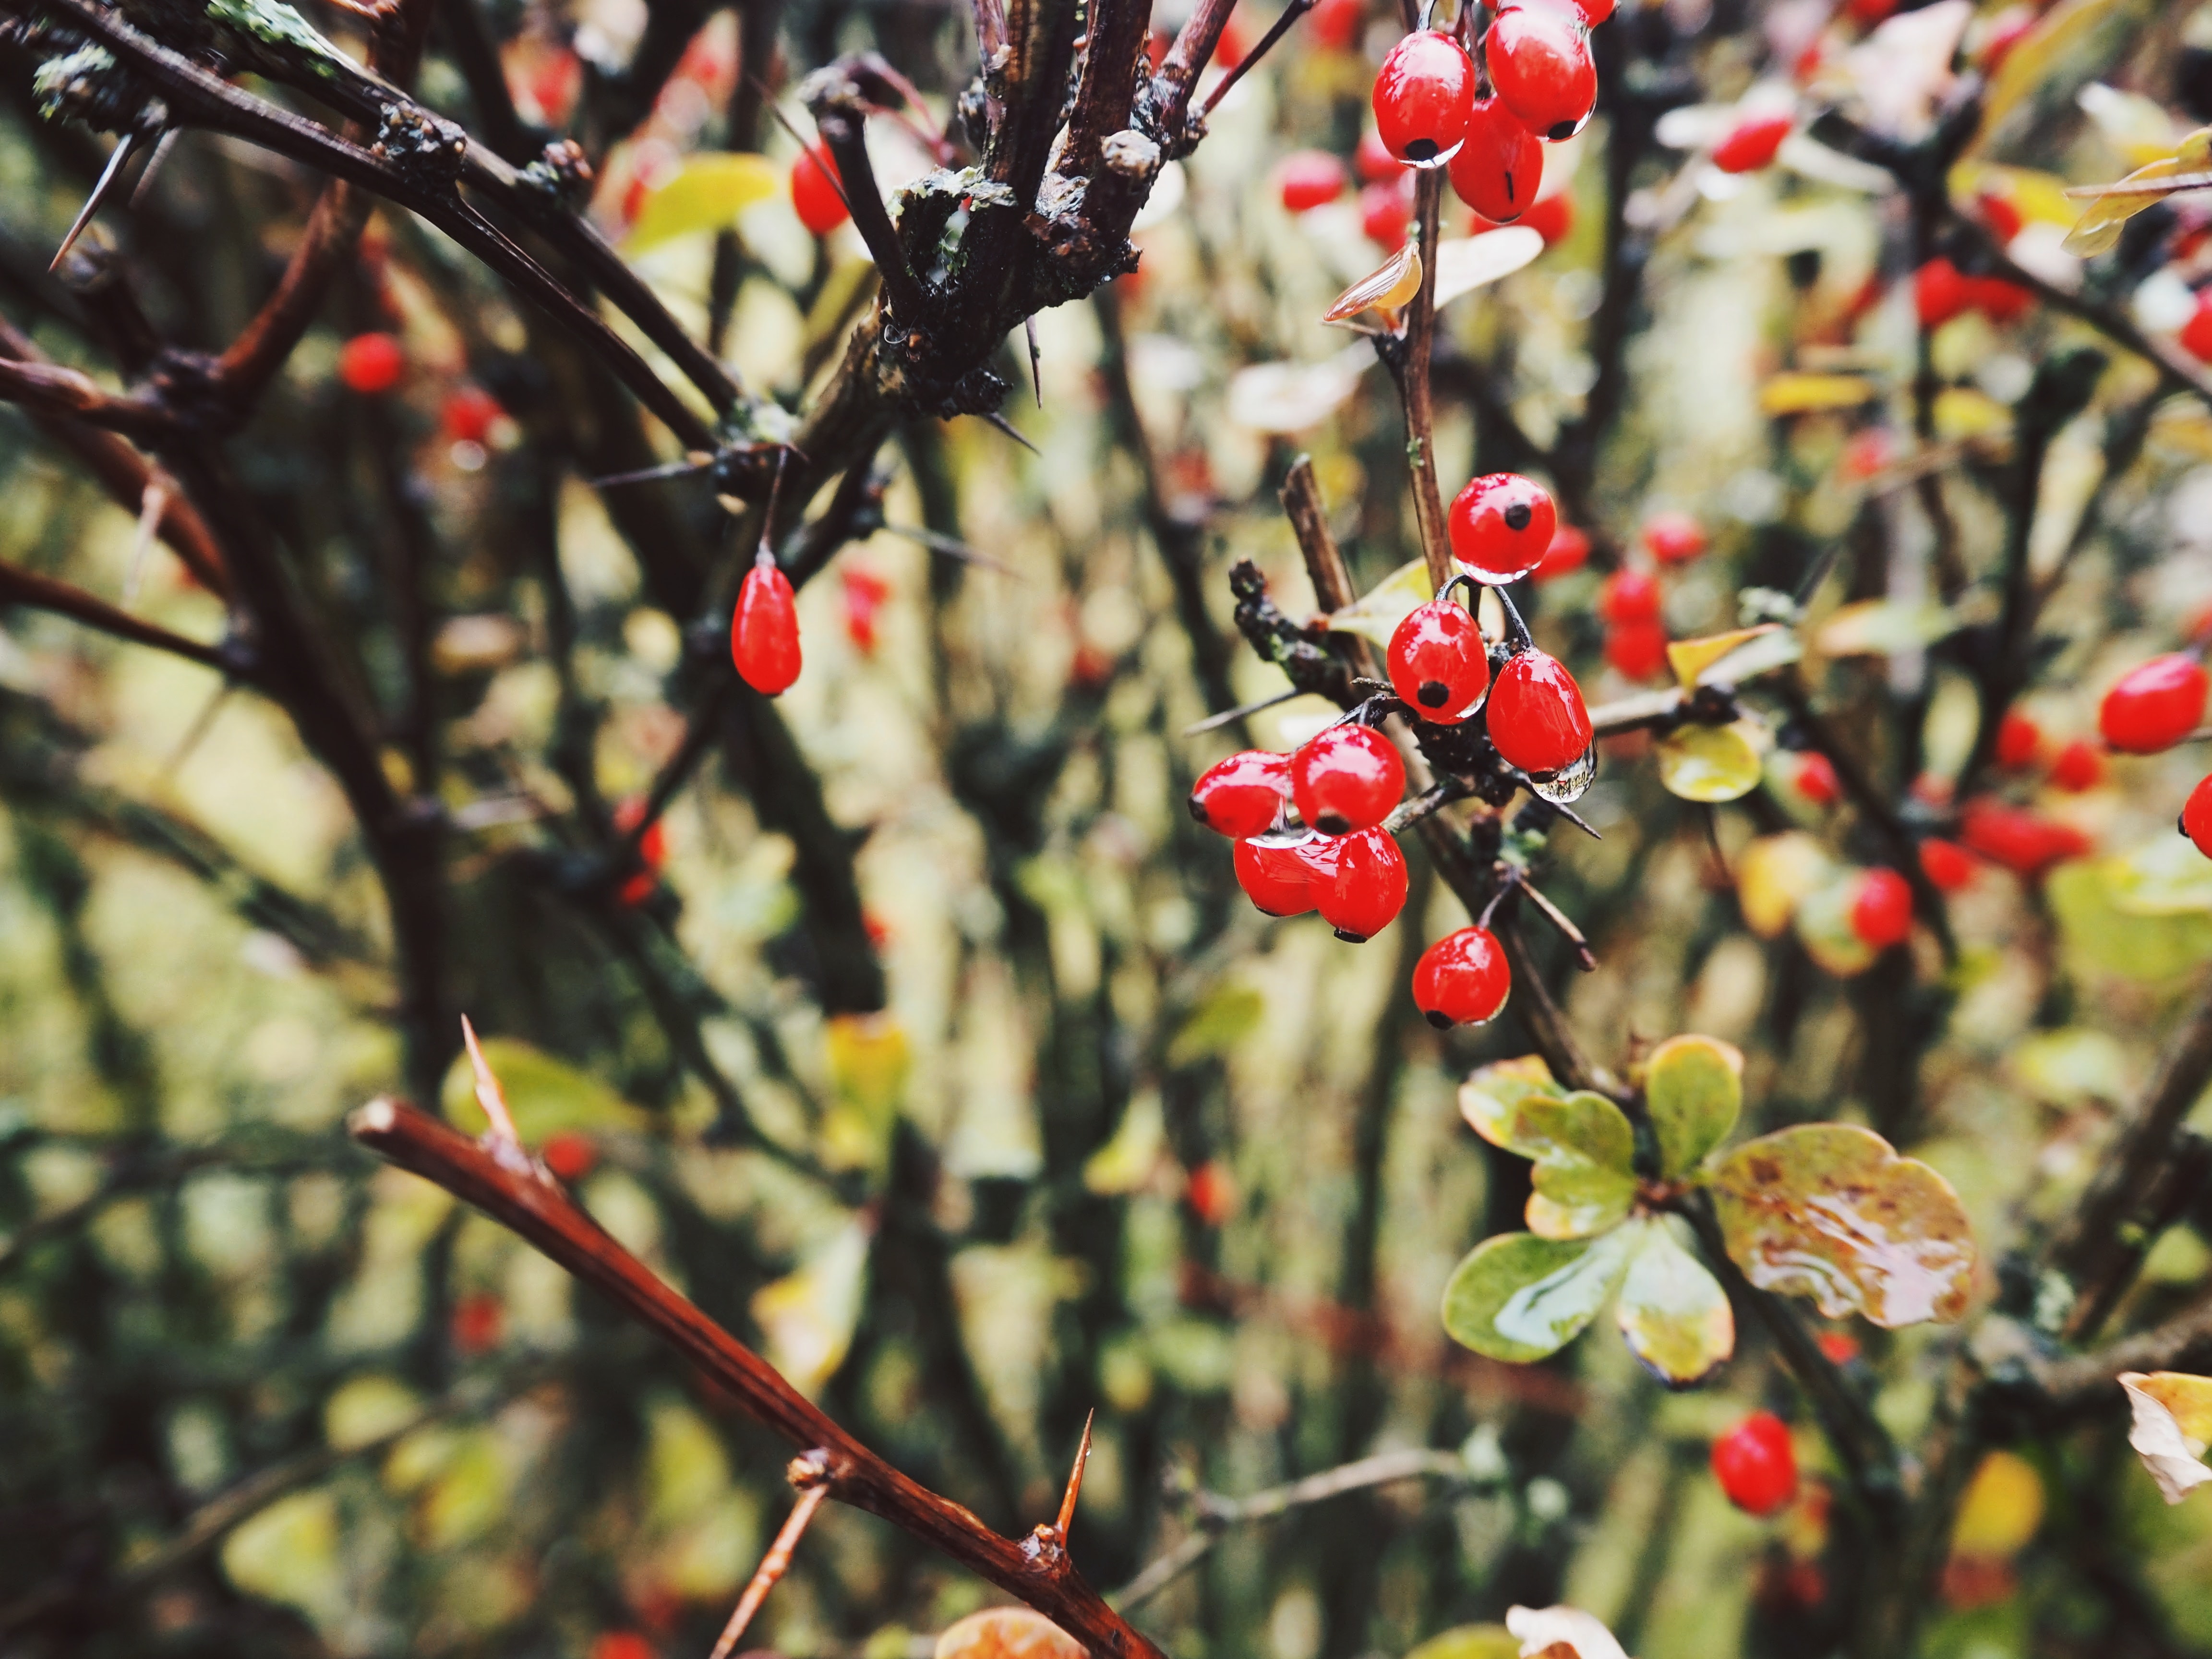
plant, flower, tree, branch, flowering plant, fruit, spring, berry, woody plant, heteromeles, chokeberry, Ilex verticillataAmerican Winterberry, ilex vomitoria, rose hip, buffaloberries, hawthorn, sorbus, twig, fruit tree, food, oleaster family, holly, berberis, autumn, shrub